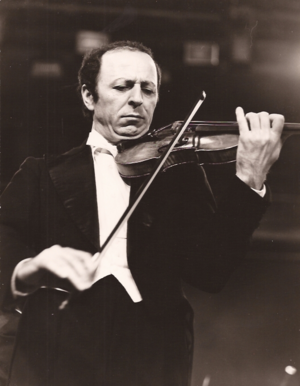
Jean Ter-Merguerian, né le 5 octobre 1935 à Marseille et mort le 29 septembre 2015 dans la même ville, est un violoniste virtuose et pédagogue français, d'origine arménienne.